Leo M. Chalupa

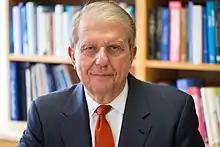

Leo M. Chalupa (born 28 March 1945) is a Ukrainian-American Neuropsychologist who was Vice President for Research and is Professor of Pharmacology and Physiology at George Washington University. He was previously a Distinguished Professor of Ophthalmology and Neurobiology at the University of California, Davis and Chairman of the Department of Neurobiology, Physiology and Behavior where he also served as the Director of the UC Davis Center for Neuroscience and Interim Dean of the College of Biological Sciences.